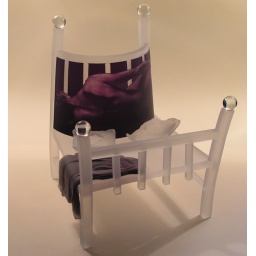
glass engraved, sculpted, sand blasted. 2004. 5,91/ 6,30/8,27 in